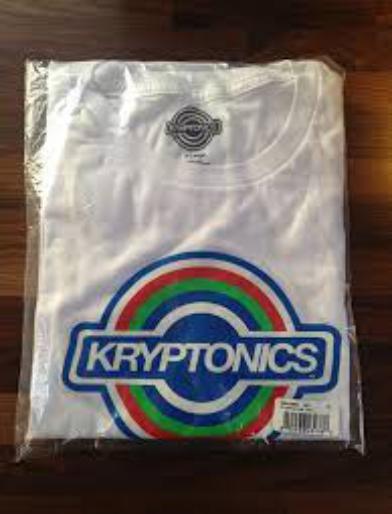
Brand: Kryptonics
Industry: Sports